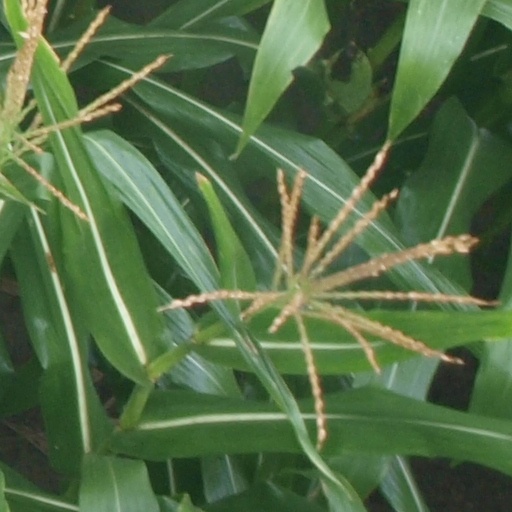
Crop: maize; corn